Lucky Stores

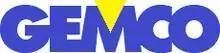
Gemco, Lucky's membership department store from 1962 to 1986

In 1962, Lucky acquired Gemco discount stores, which had been established in the Anaheim area in 1959. The membership discount chain operated in California, Nevada, Arizona, and Houston. Memco, a similar store, operated in the Chicago, Washington, D.C., and Houston areas. In October 1971, Lucky Stores acquired Kragen Auto Supply in a stock swap. Lucky acquired Hancock Fabrics in 1972 for $56.7 million in stock. In 1974, Lucky acquired the Oklahoma City-based Sirloin Stockade steakhouse chain for $8.1 million in stock. Lucky acquired Yellow Front Stores along with its sister company Checker Auto Parts in March 1978 for $45.9 million in stock.